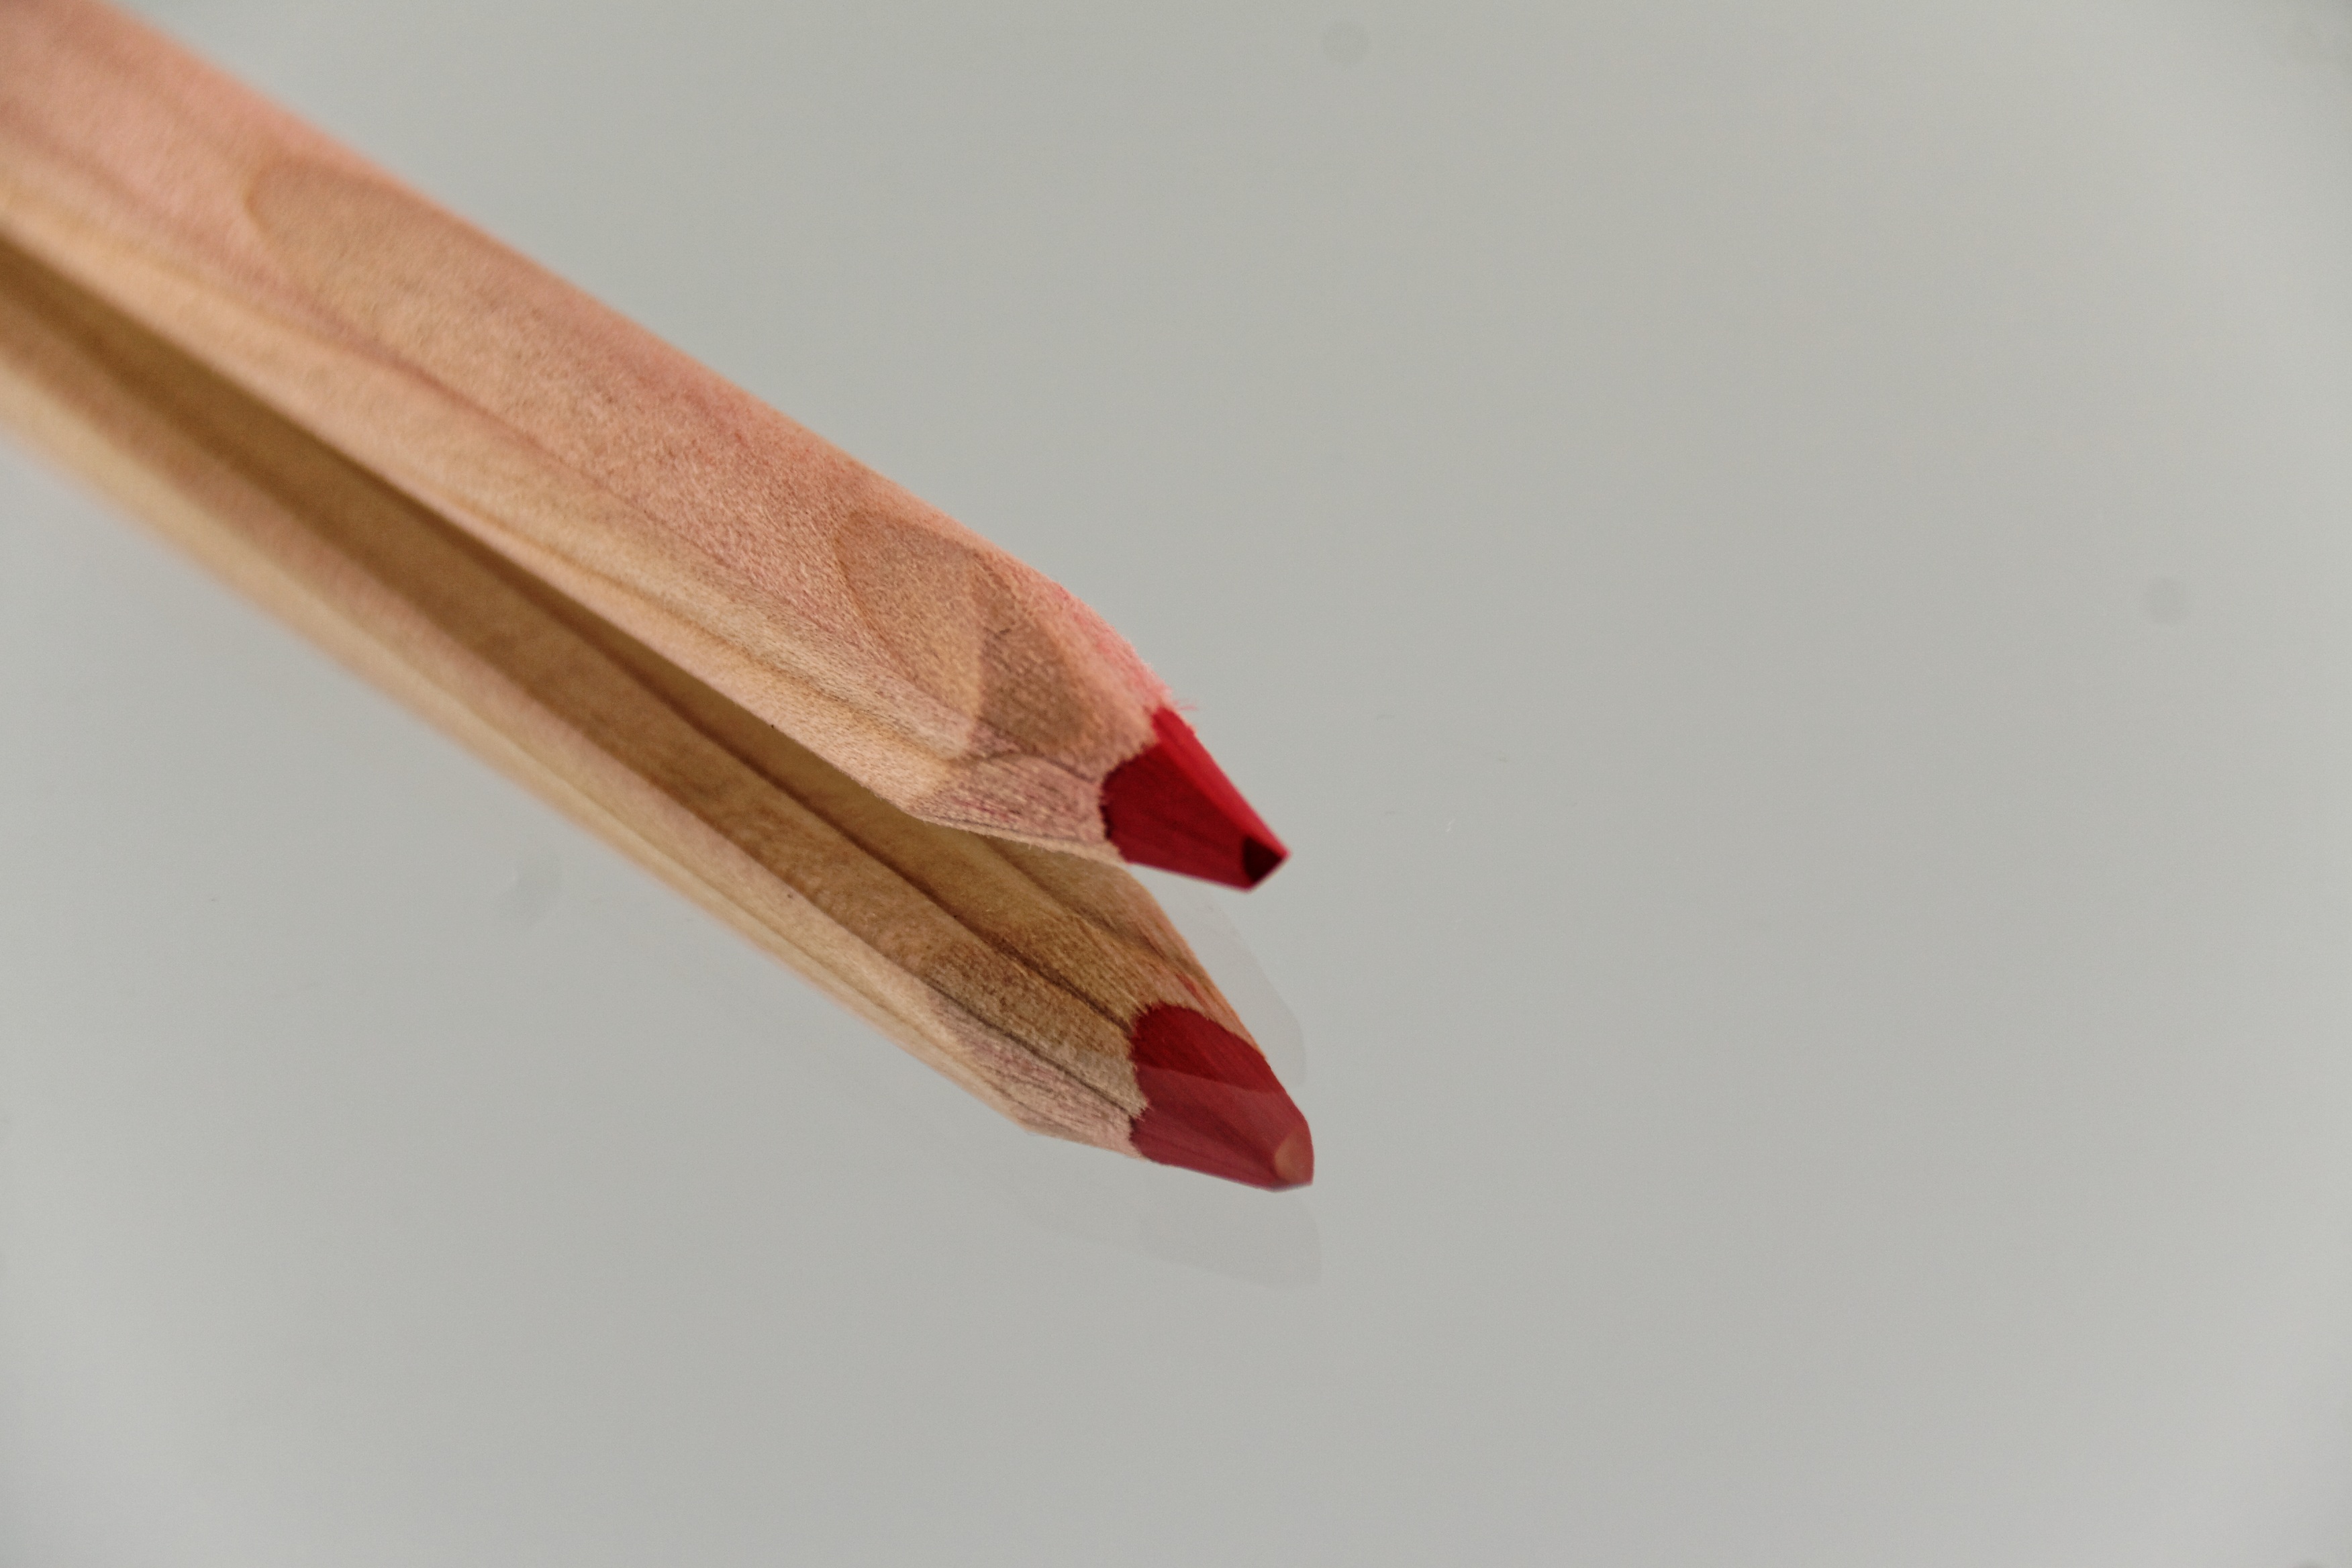
writing, hand, pencil, wing, petal, finger, red, colorful, pink, paper, nail, close up, art, children, creativity, pens, school, draw, leave, pointed, colored pencils, colour pencils, writing accessories